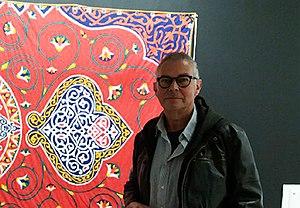
Photo de l'artiste
Pascal Simonet est un artiste contemporain français, né le 3 février 1957 6 rue de Vert pré à Nevers.